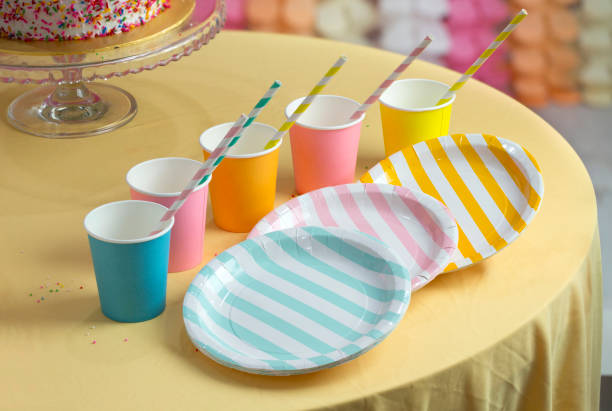
Label: paper